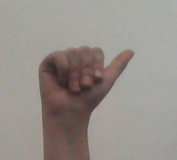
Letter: dhad